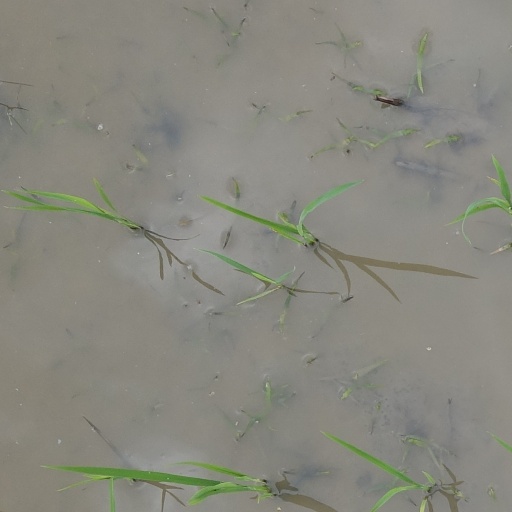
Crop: rice